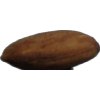
Label: almonds